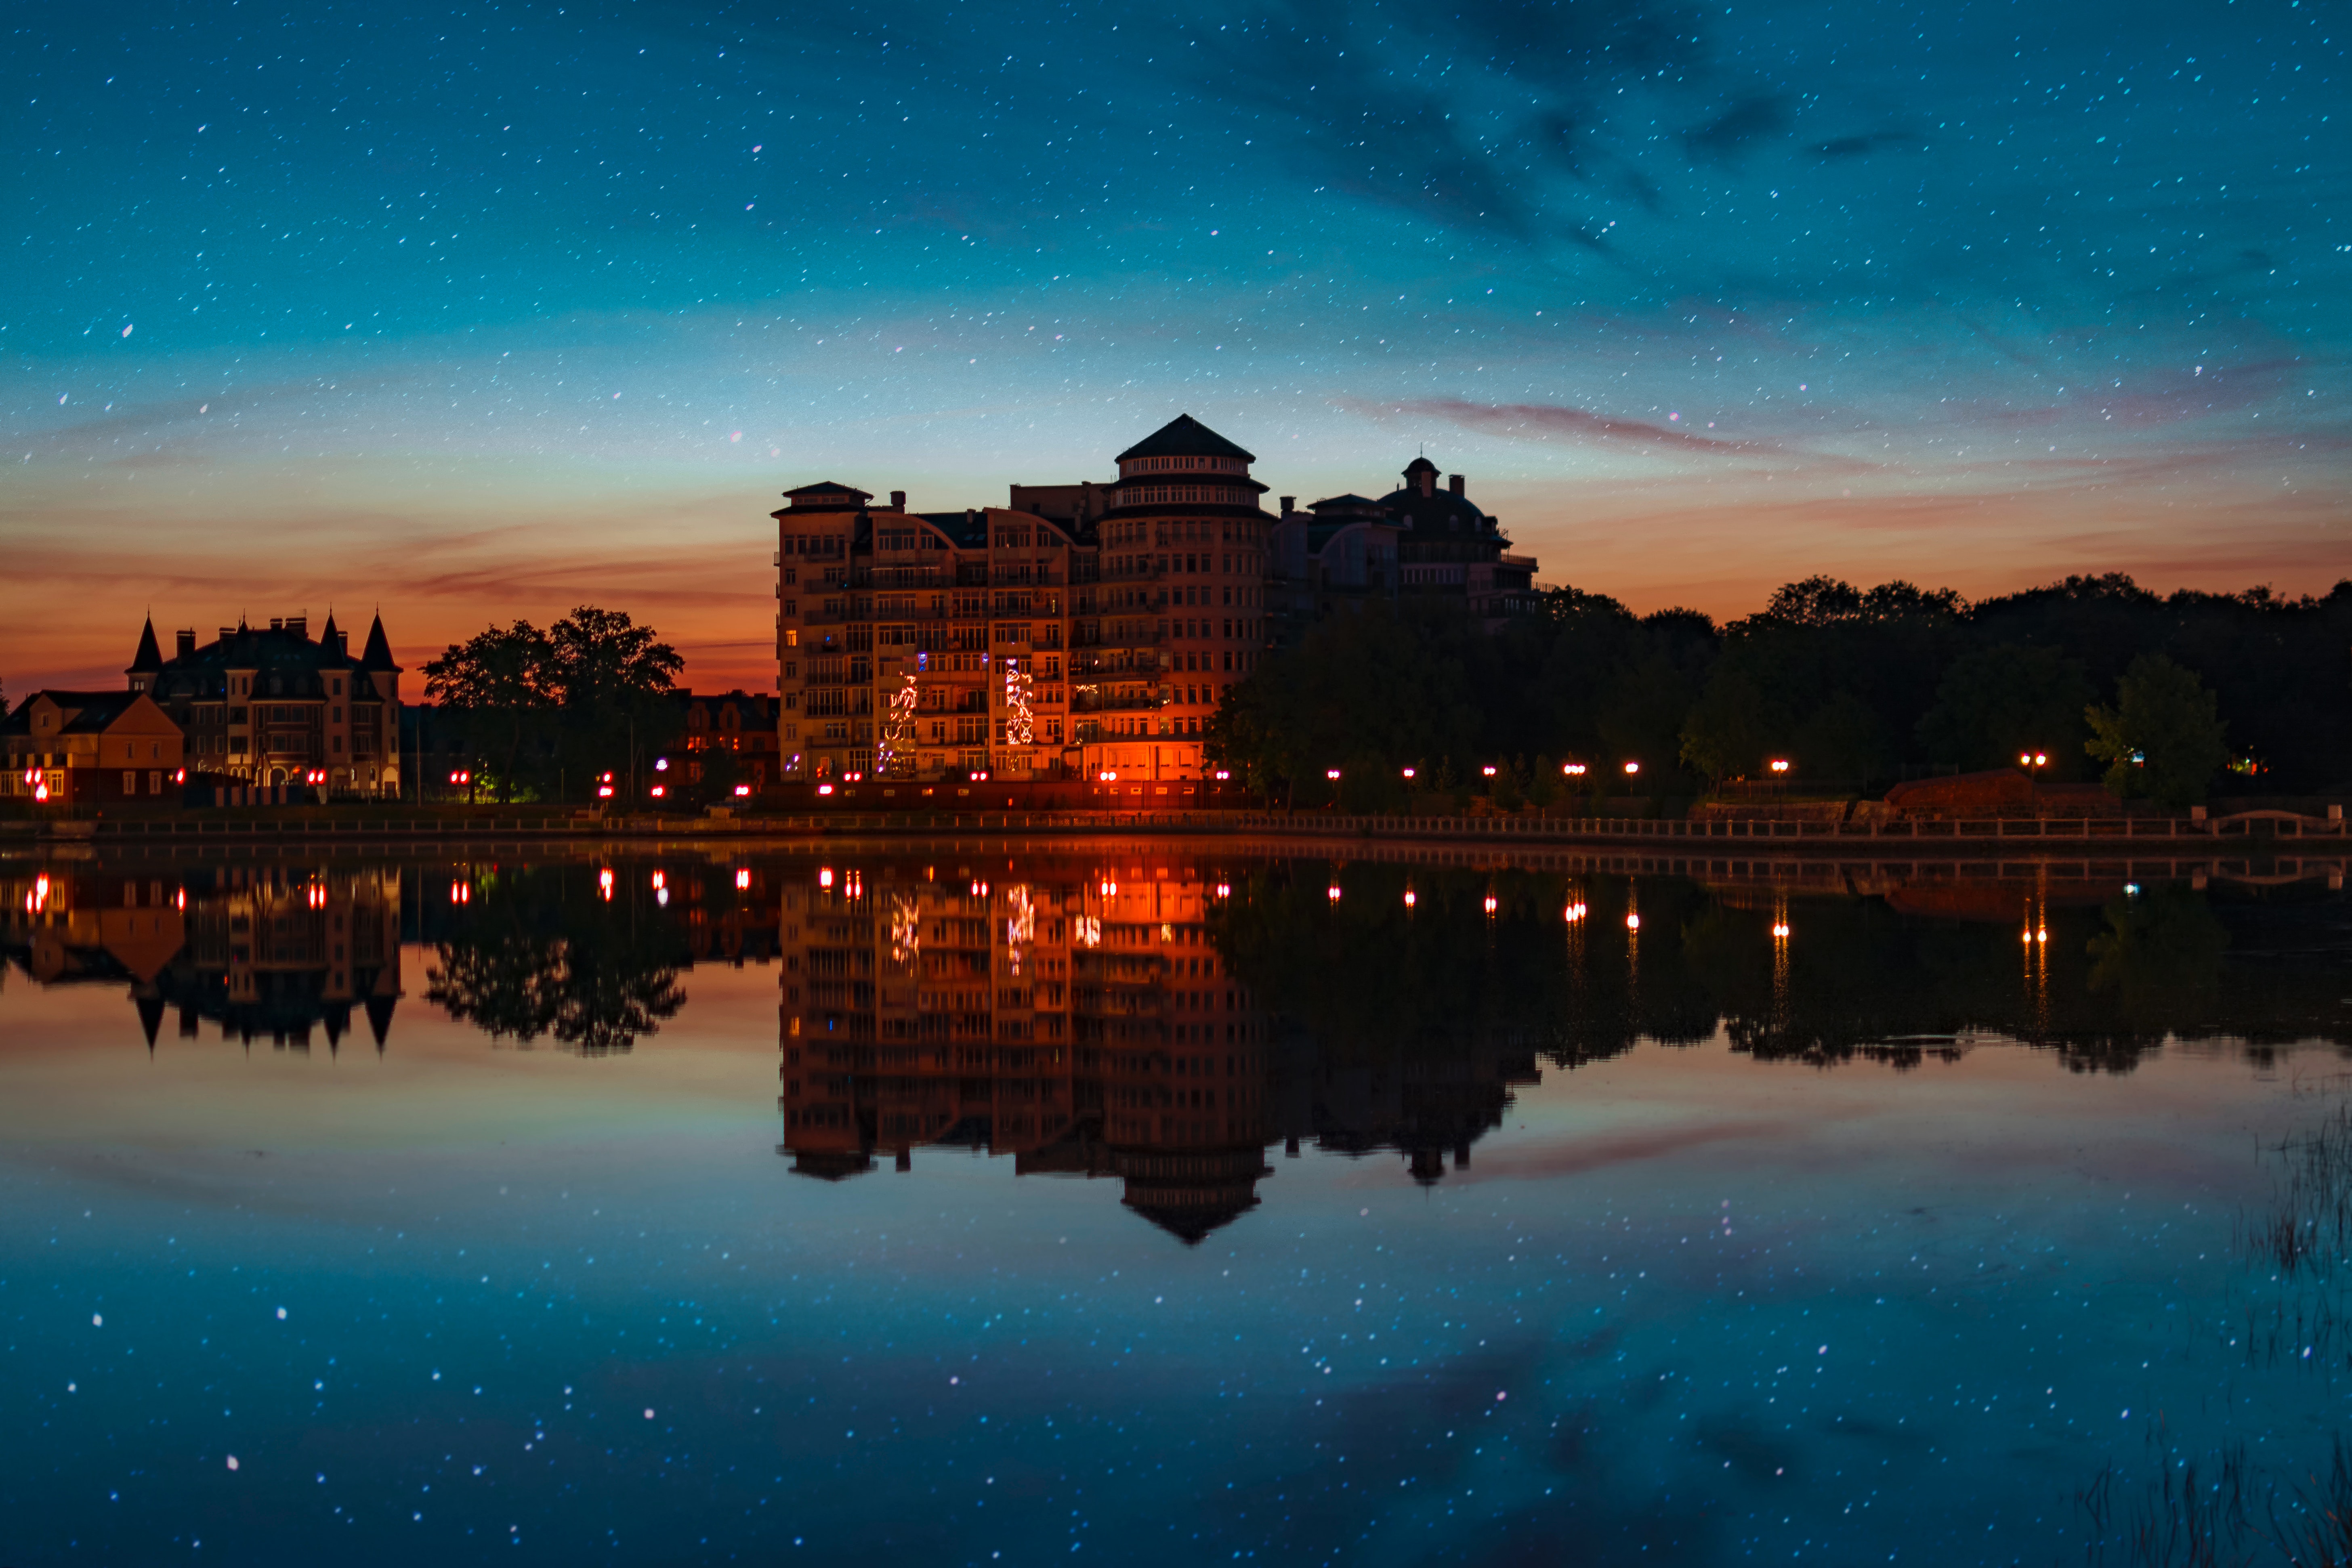
sky, reflection, water, nature, night, blue, cloud, landmark, evening, architecture, waterway, dusk, reflecting pool, river, atmosphere, city, calm, tree, building, lake, dawn, world, horizon, sunset, bank, landscape, house, meteorological phenomenon, symmetry, space, castle